Environmentalism in Rio Grande do Sul

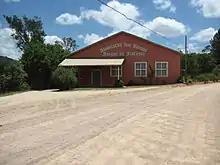
Headquarters of the Association of the Elderly Friends of the Forest, in Sertão Santana.

There has been a growing interest in renewable and cleaner energies, although the state at this point lags behind the national trend. Since 2007, Osório has had the largest wind farm in Latin America, and other regions, such as Palmares do Sul, Viamão, Jaguarão, Piratini, and Santana do Livramento, are developing tests and studies for the implementation of similar plants, considering the state's high potential in this sector, with 15% of the estimated total for Brazil. In 2011, 58 wind farm projects were submitted to auction, which resulted in the contracting of 42 projects, with a total installed capacity of 1,211.5 MW, about one-third of the state's average energy demand. Other projects have foreseen the expansion of biodiesel production. The state is a large producer of soy, responsible for 86% of the oil produced locally. Besides encouraging agriculture, it fixes production in the domestic market and has as a by-product soybean meal, which can be used in animal feed. Passo Fundo is the sixth largest national producer of biodiesel, with 8% of the total.